Arch of Dolabella

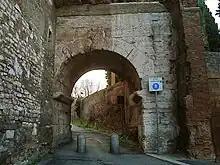
Close up view

The travertine arch was not decorated with sculptural relief.